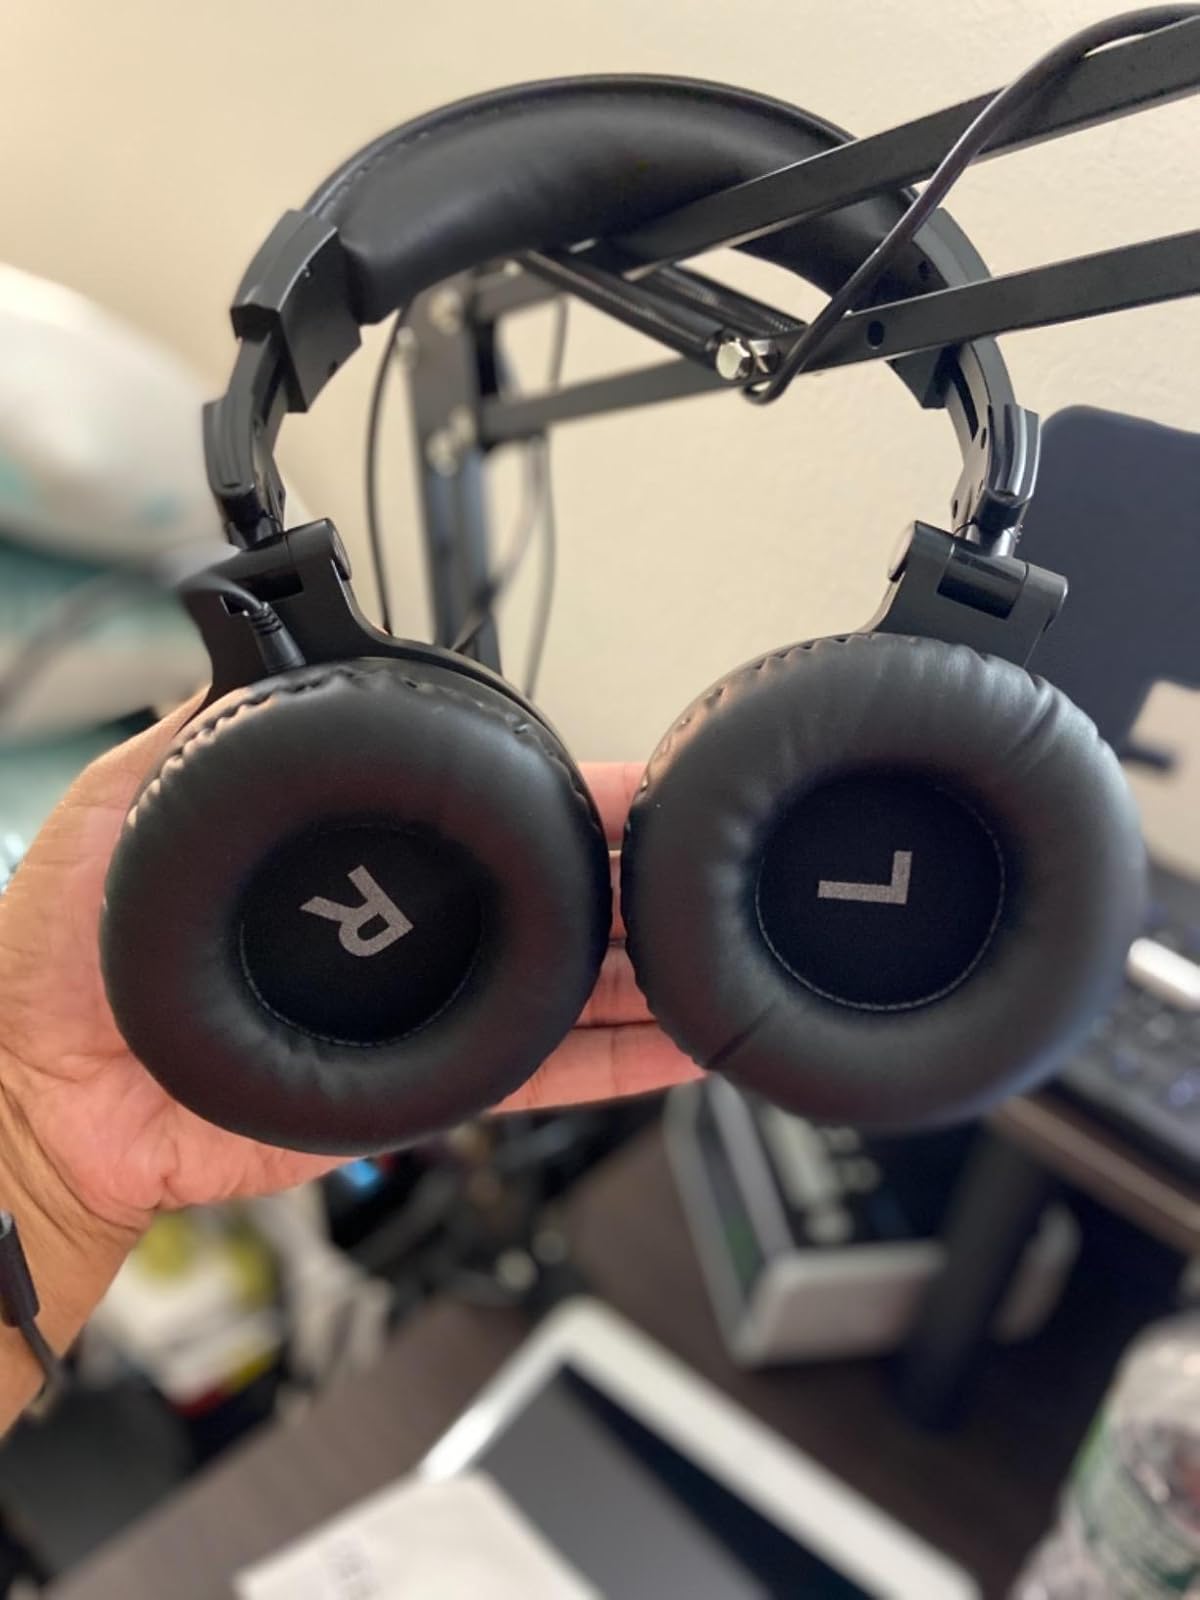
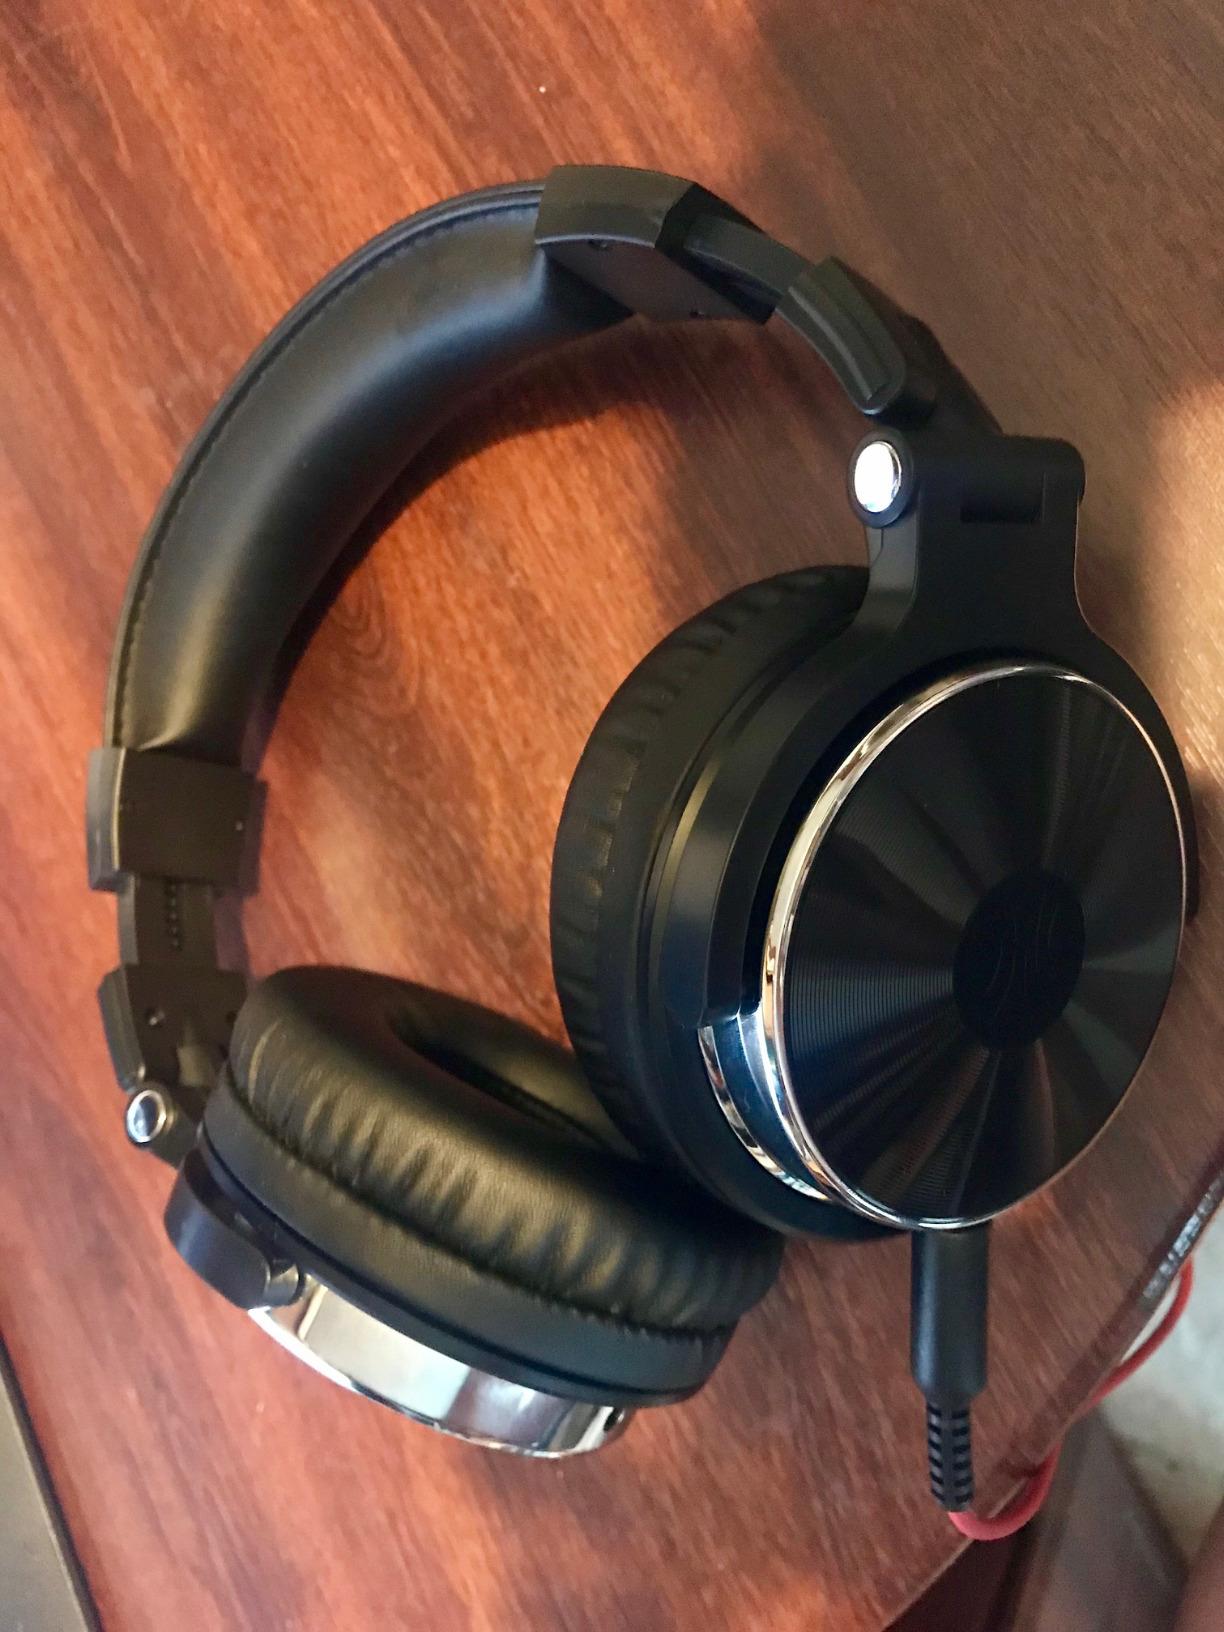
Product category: headphones
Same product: yes